Dinanath Dalal

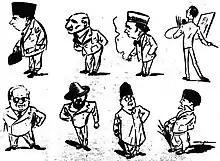
Caricatures of fellow artists by Dinanath Dalal

Dalal started working for B. D. Satoskar's "Sagar Prakashan" in around 1938. His first cover was for the book "Vaimanik Halla" written by Mama Varerkar. By 1943, he had made the covers of fifteen books for Satoskar. In the same year, he started Dalal Art Studio in a small room under the stairs of Mauj Publishing House. Due to the gradual expansion of his work, the studio later relocated to a larger space near Kennedy Bridge in Mumbai in 1944.